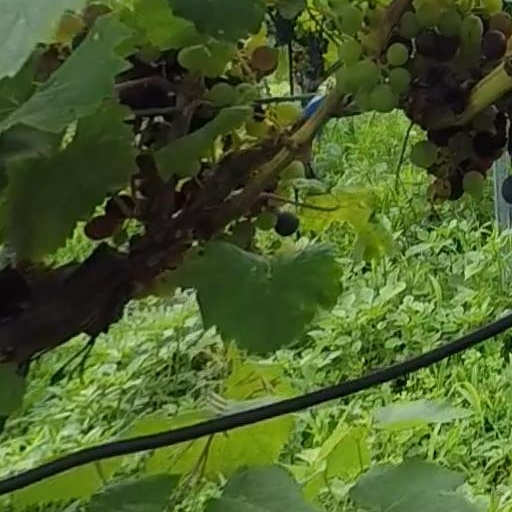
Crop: grape